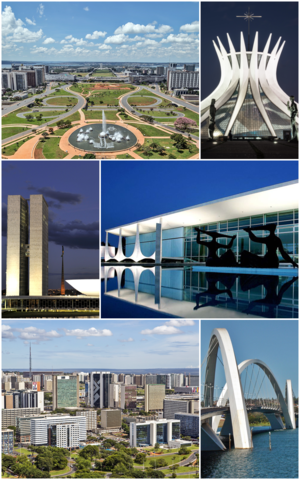
Brasilia est la capitale fédérale du Brésil et le siège du gouvernement du District fédéral. Selon un recensement effectué par l'Institut brésilien de géographie et de statistiques, sa population en 2010 est de 2 562 963 habitants, faisant d'elle la quatrième ville la plus peuplée du Brésil. Sa construction, à un rythme soutenu, sous l'impulsion du président Juscelino Kubitschek qui souhaitait une meilleure répartition de l’activité économique alors concentrée sur les côtes, date des années 1960.